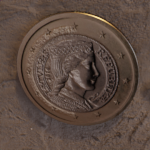
Coin value: 1euro
Country: lv
Edition: standard